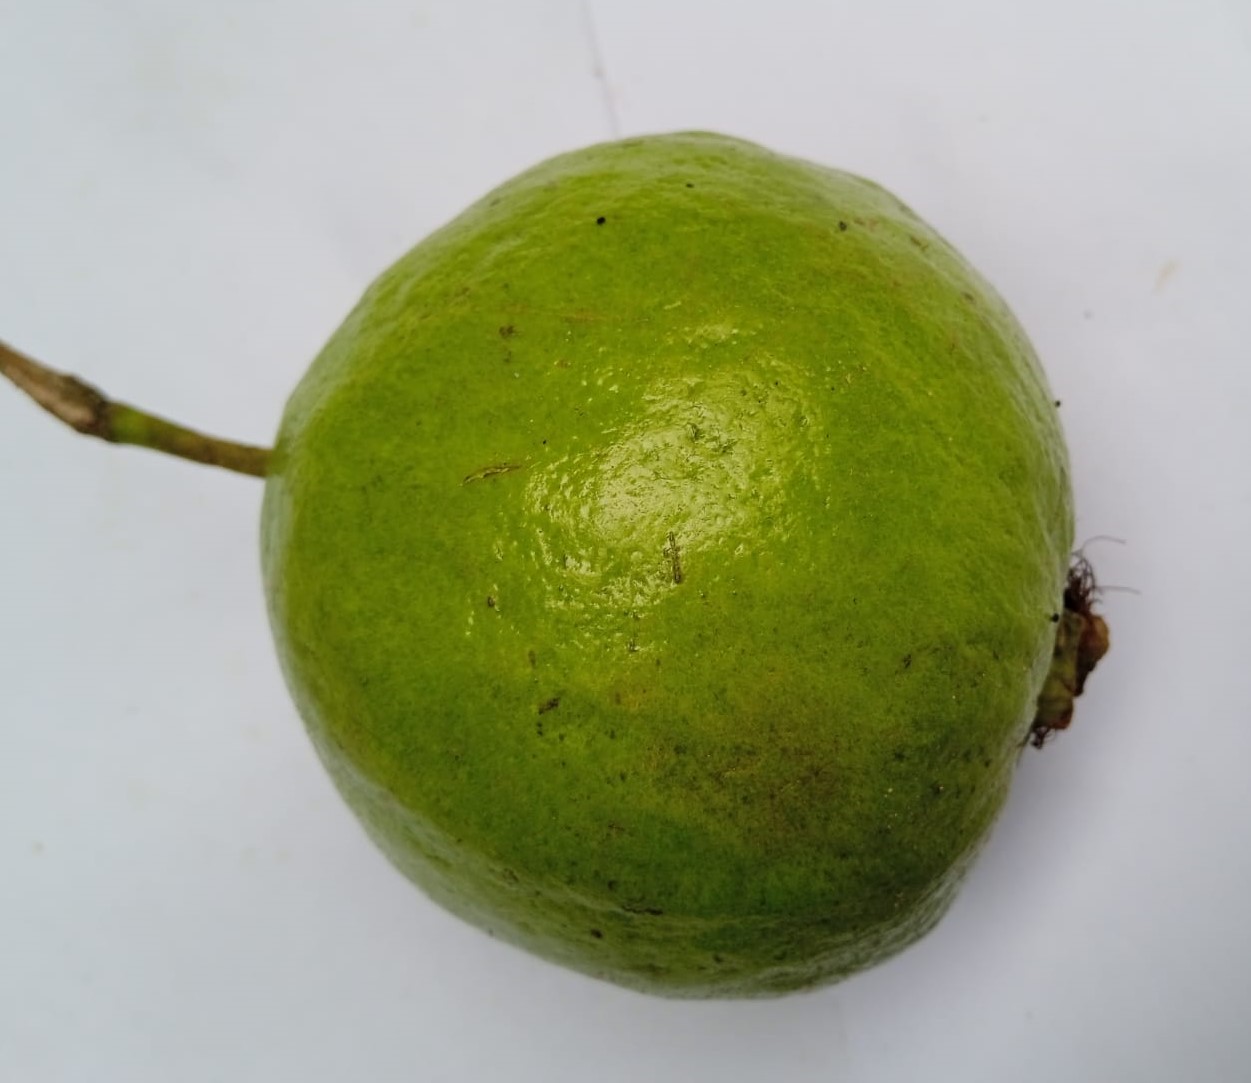
Fruit: guava
Condition: fresh